Achimota Transport Terminal

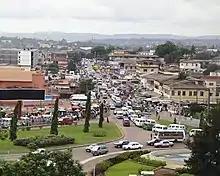
Accra Traffic

Achimota Transport Terminal was inaugurated in December, 2009, with the aim of reducing congestion on the Accra-Nsawam road.